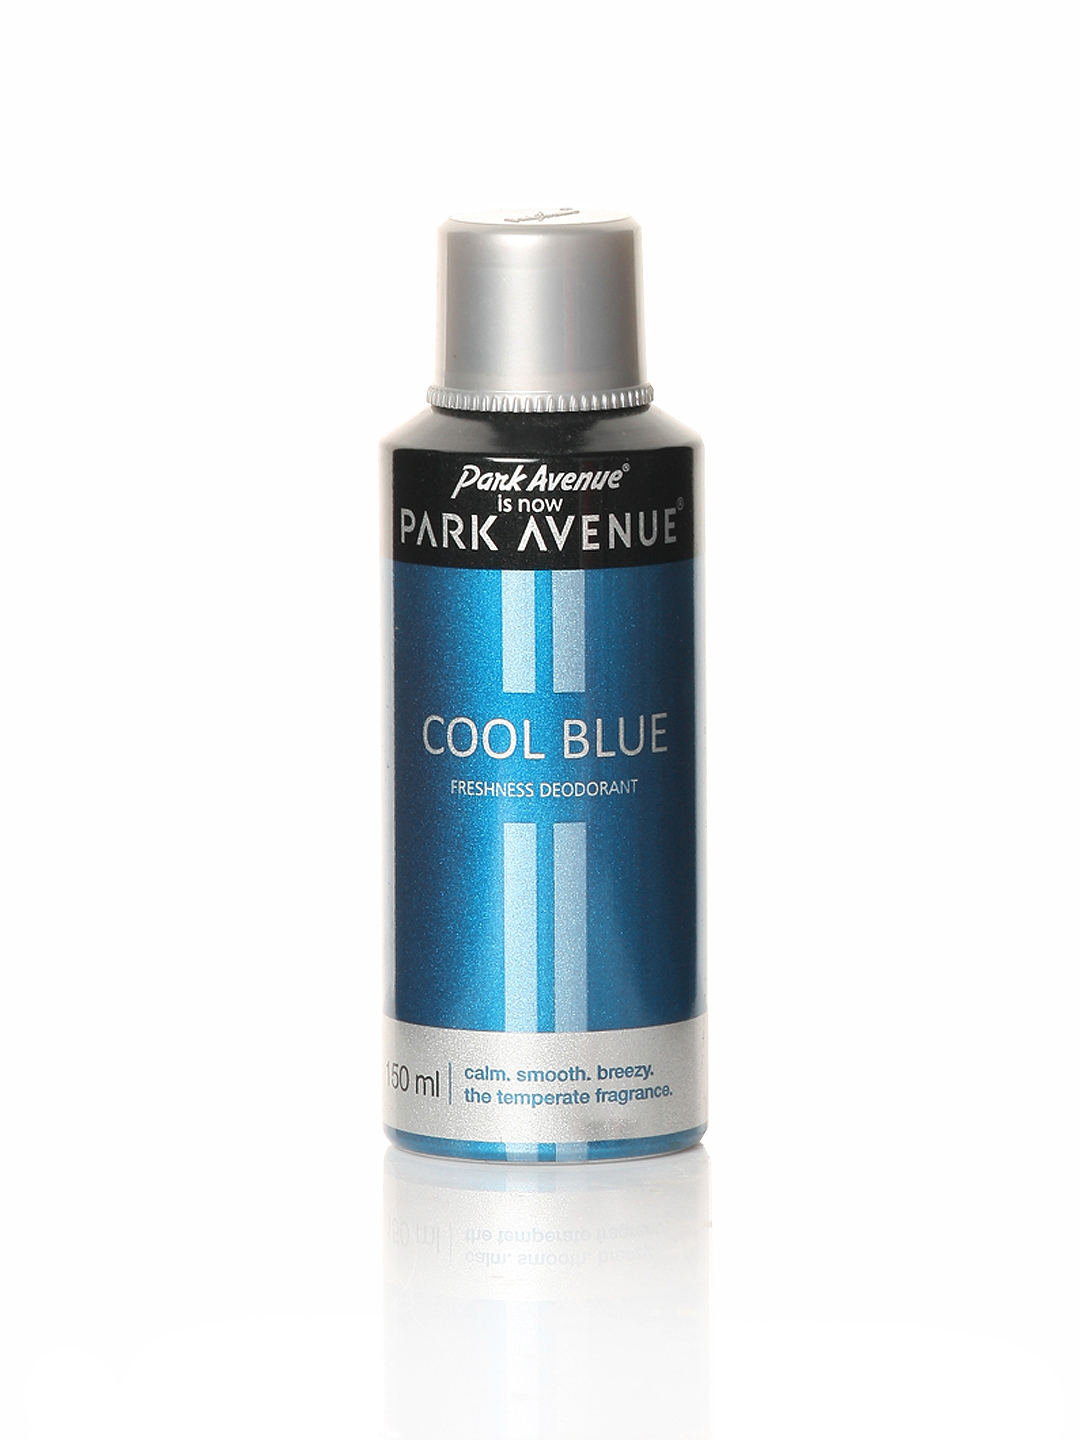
Park Avenue Men Cool Blue Deo
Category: Personal Care / Fragrance / Deodorant
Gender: Men
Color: Blue
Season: Spring 2017
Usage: Casual